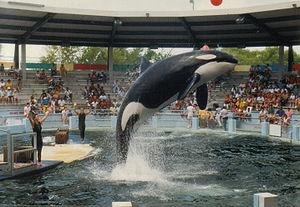
Lolita est une orque femelle, l'unique spécimen du genre au delphinarium du Miami Seaquarium aux États-Unis. Long de 6,10 mètres et d'un poids de 3 200 kg, cet animal vit depuis plus de quarante ans en captivité.